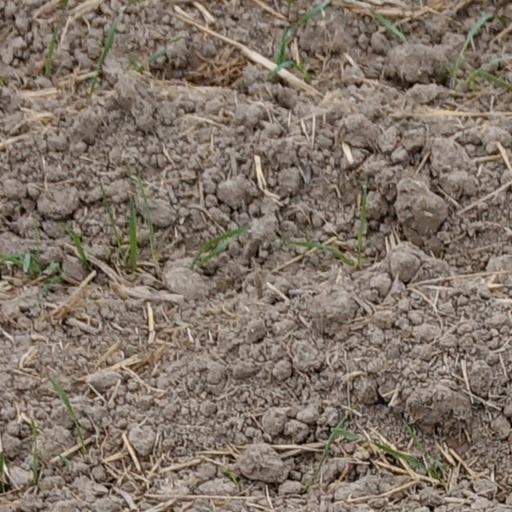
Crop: wheat